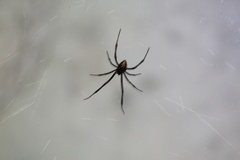
Species: Lactrodectus_hesperus